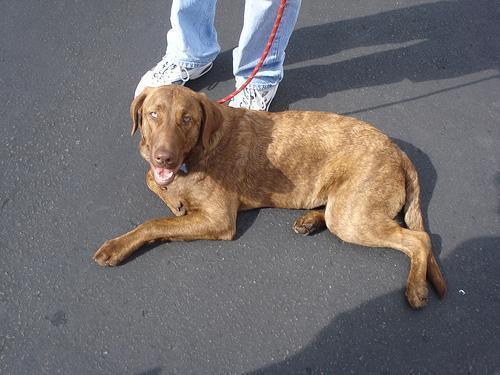
Chesapeake_Bay_retriever